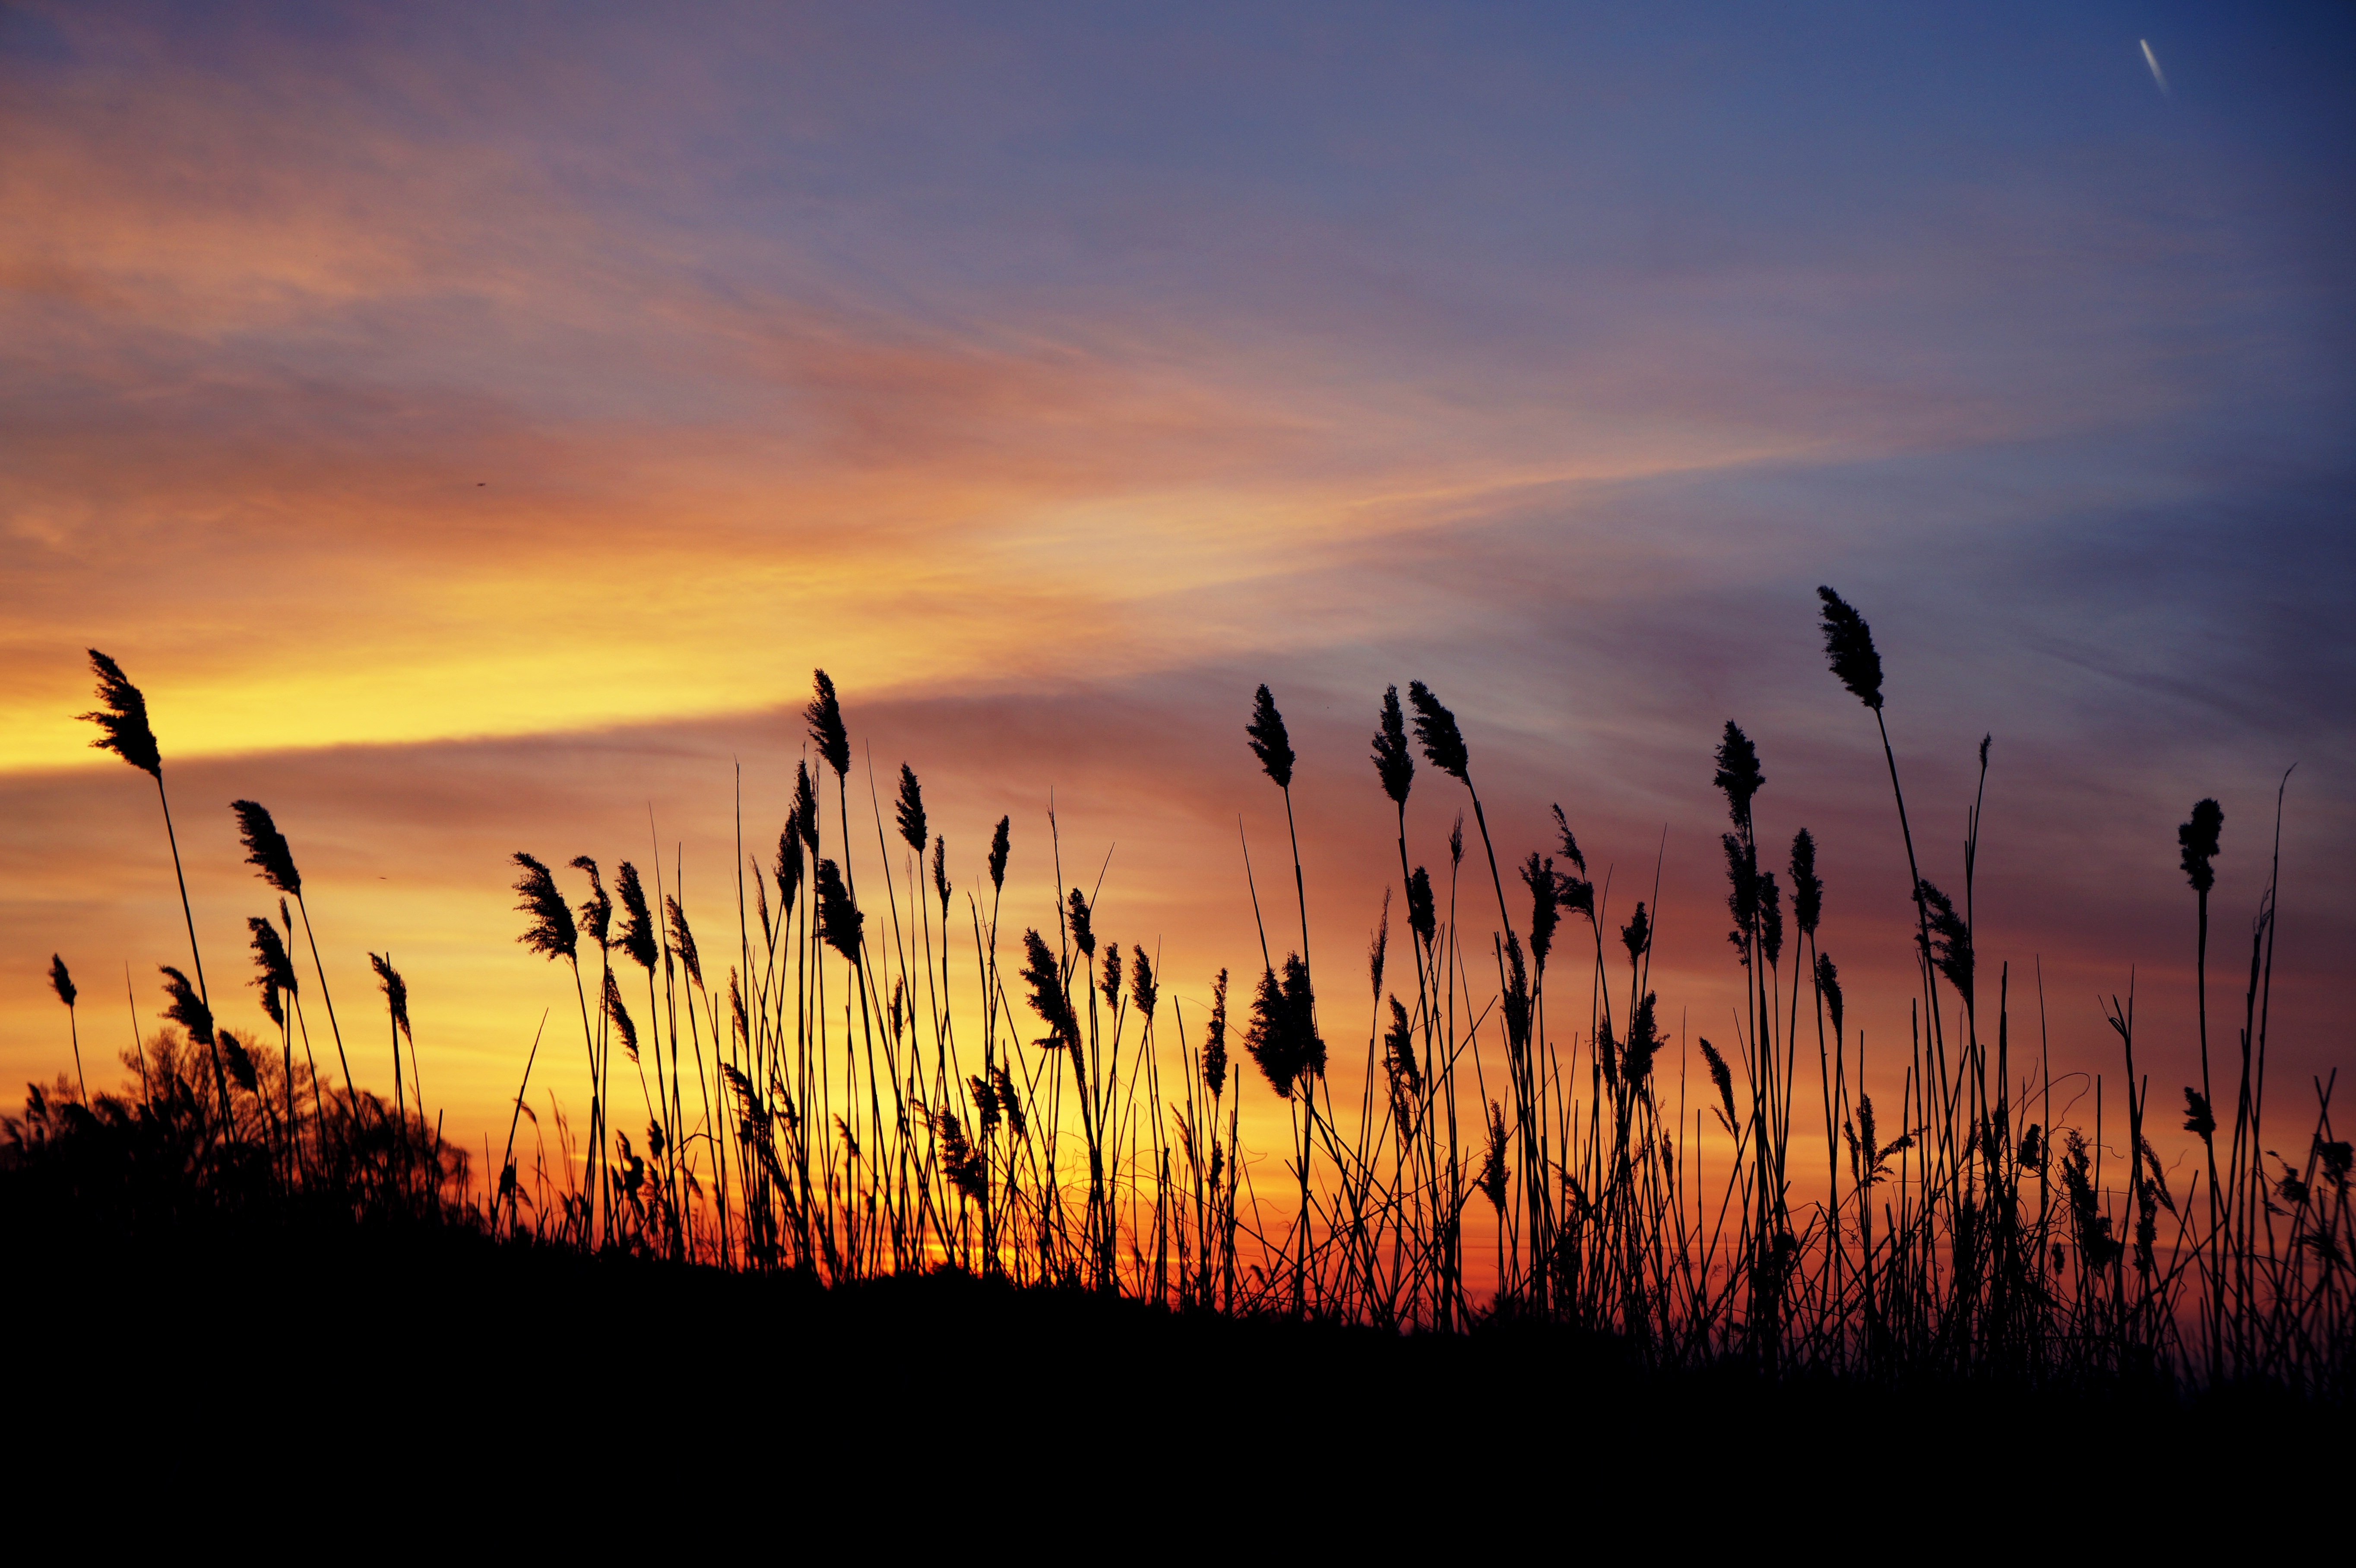
nature, horizon, silhouette, cloud, sky, sun, sunrise, sunset, field, prairie, sunlight, morning, dawn, atmosphere, flying, dusk, evening, plants, clouds, colors, beautiful, afterglow, esztergom, atmospheric phenomenon, grass family